Crusader tank

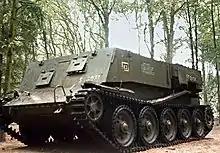
Preserved Crusader gun tractor

Due to delays with the Cruiser Mark VII Cavalier and the need for cruiser tanks, the Crusader was up-gunned with the 57 mm 6-pounder, the first British tank to mount this gun. Design work for a new turret started in March 1941, but Nuffield was not involved until late in the year, when they adapted the existing turret with a new mantlet and hatch.